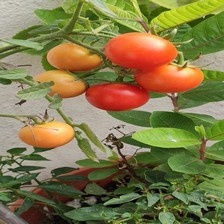
Label: tomato